Janissary

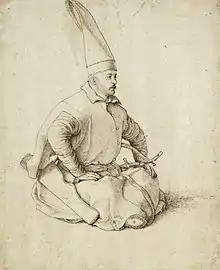
A 15th-century Janissary, drawing by Gentile Bellini, who also painted the renowned portrait of Sultan Mehmed II

As Janissaries became aware of their own importance, they began to desire a better life. By the early 17th century, Janissaries had such prestige and influence that they dominated the government. They could mutiny, dictate policy, and hinder efforts to modernize the army structure. Additionally, the Janissaries found they could change Sultans as they wished through palace coups. New rules allowed them to own land and establish businesses. They would also limit the enlistment of new Janissaries to their own sons who did not have to go through the original training period in the "acemi oğlan", as well as avoiding the physical selection, thereby reducing their military value. When Janissaries could practically extort money from the Sultan and business and family life replaced martial fervour, their effectiveness as combat troops decreased.